Dan McGann

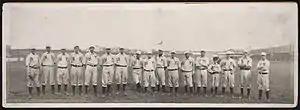
McGann "(seventh from left)" with the New York Giants before the 1905 World Series

With the formation of the American League (AL) as a competitor to the NL, McGann joined many fellow NL players who jumped to the AL. Following Cardinals teammate John McGraw, who became player-manager of the Baltimore Orioles of the AL before the 1901 season, McGann signed with the Orioles.